Hālaulani station

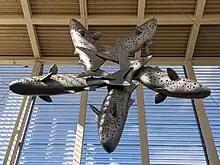
"He Kauhulu ʻAnae" by Donald Lipski

When all 19 stations are open in 2031, Hālaulani is projected to see 1,450 boardings per day, reflecting its relatively physically isolated location at a community college with decreasing enrollment and sparsely populated surroundings, along with the lack of a public-access park and ride or bus transit center. The 1,200-spot park and ride at Leeward Community College is for students, staff, and faculty only.